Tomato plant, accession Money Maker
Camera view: vertical (180 deg); turntable rotation: 0 degrees
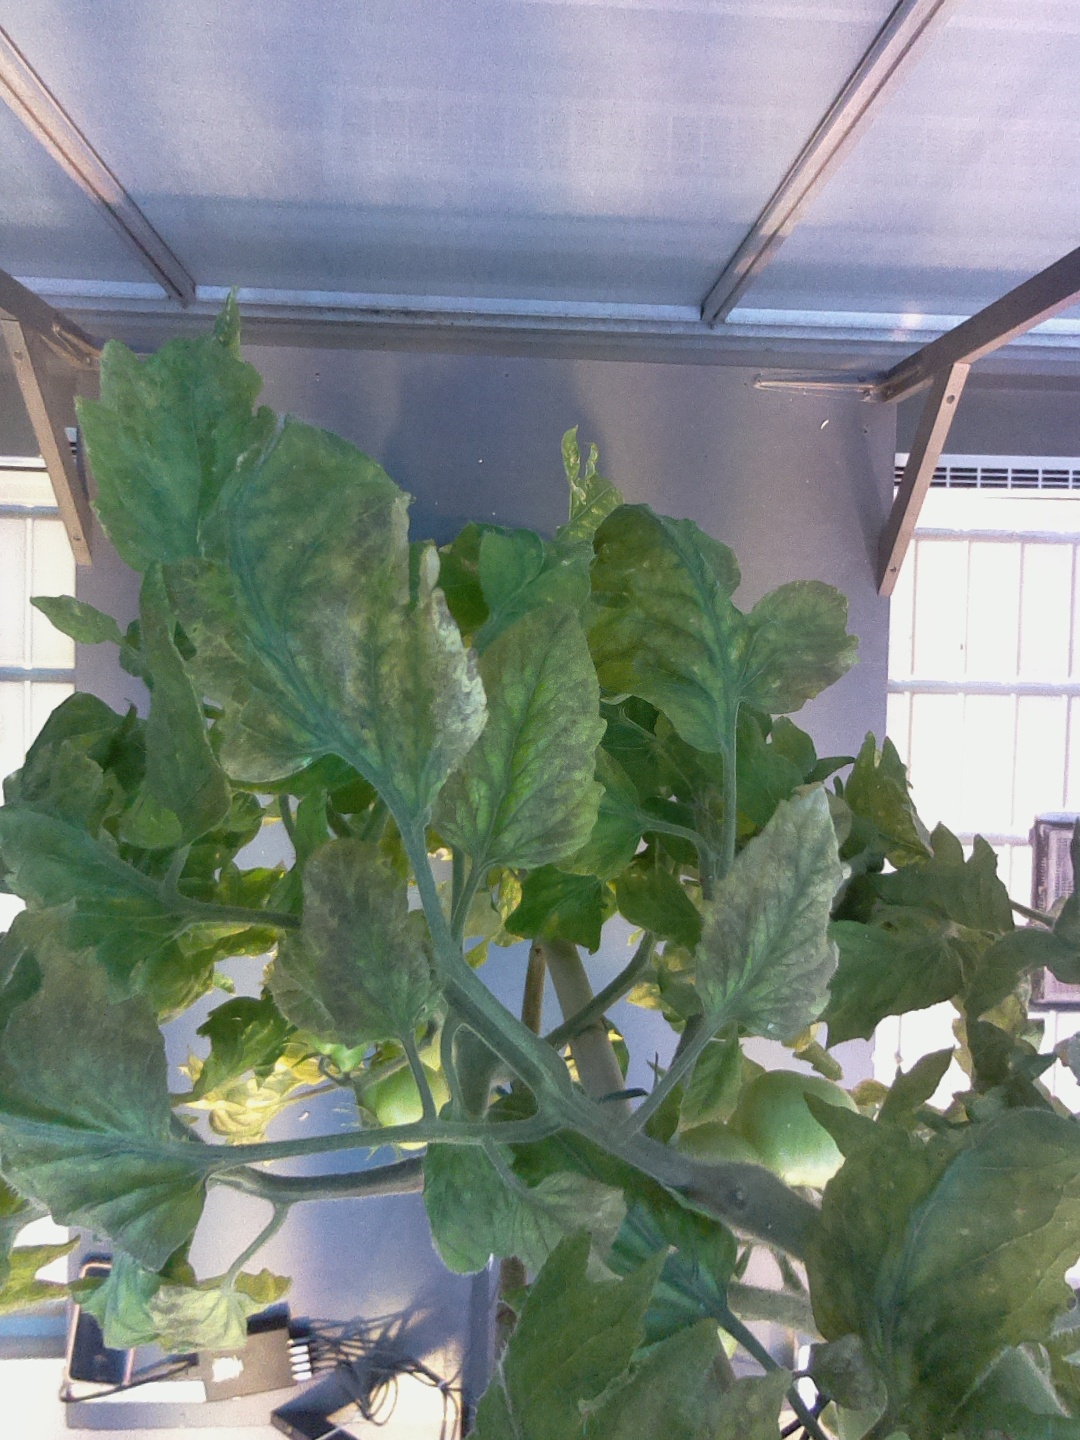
BBCH growth stage 79: 90% -100% of final fruit size